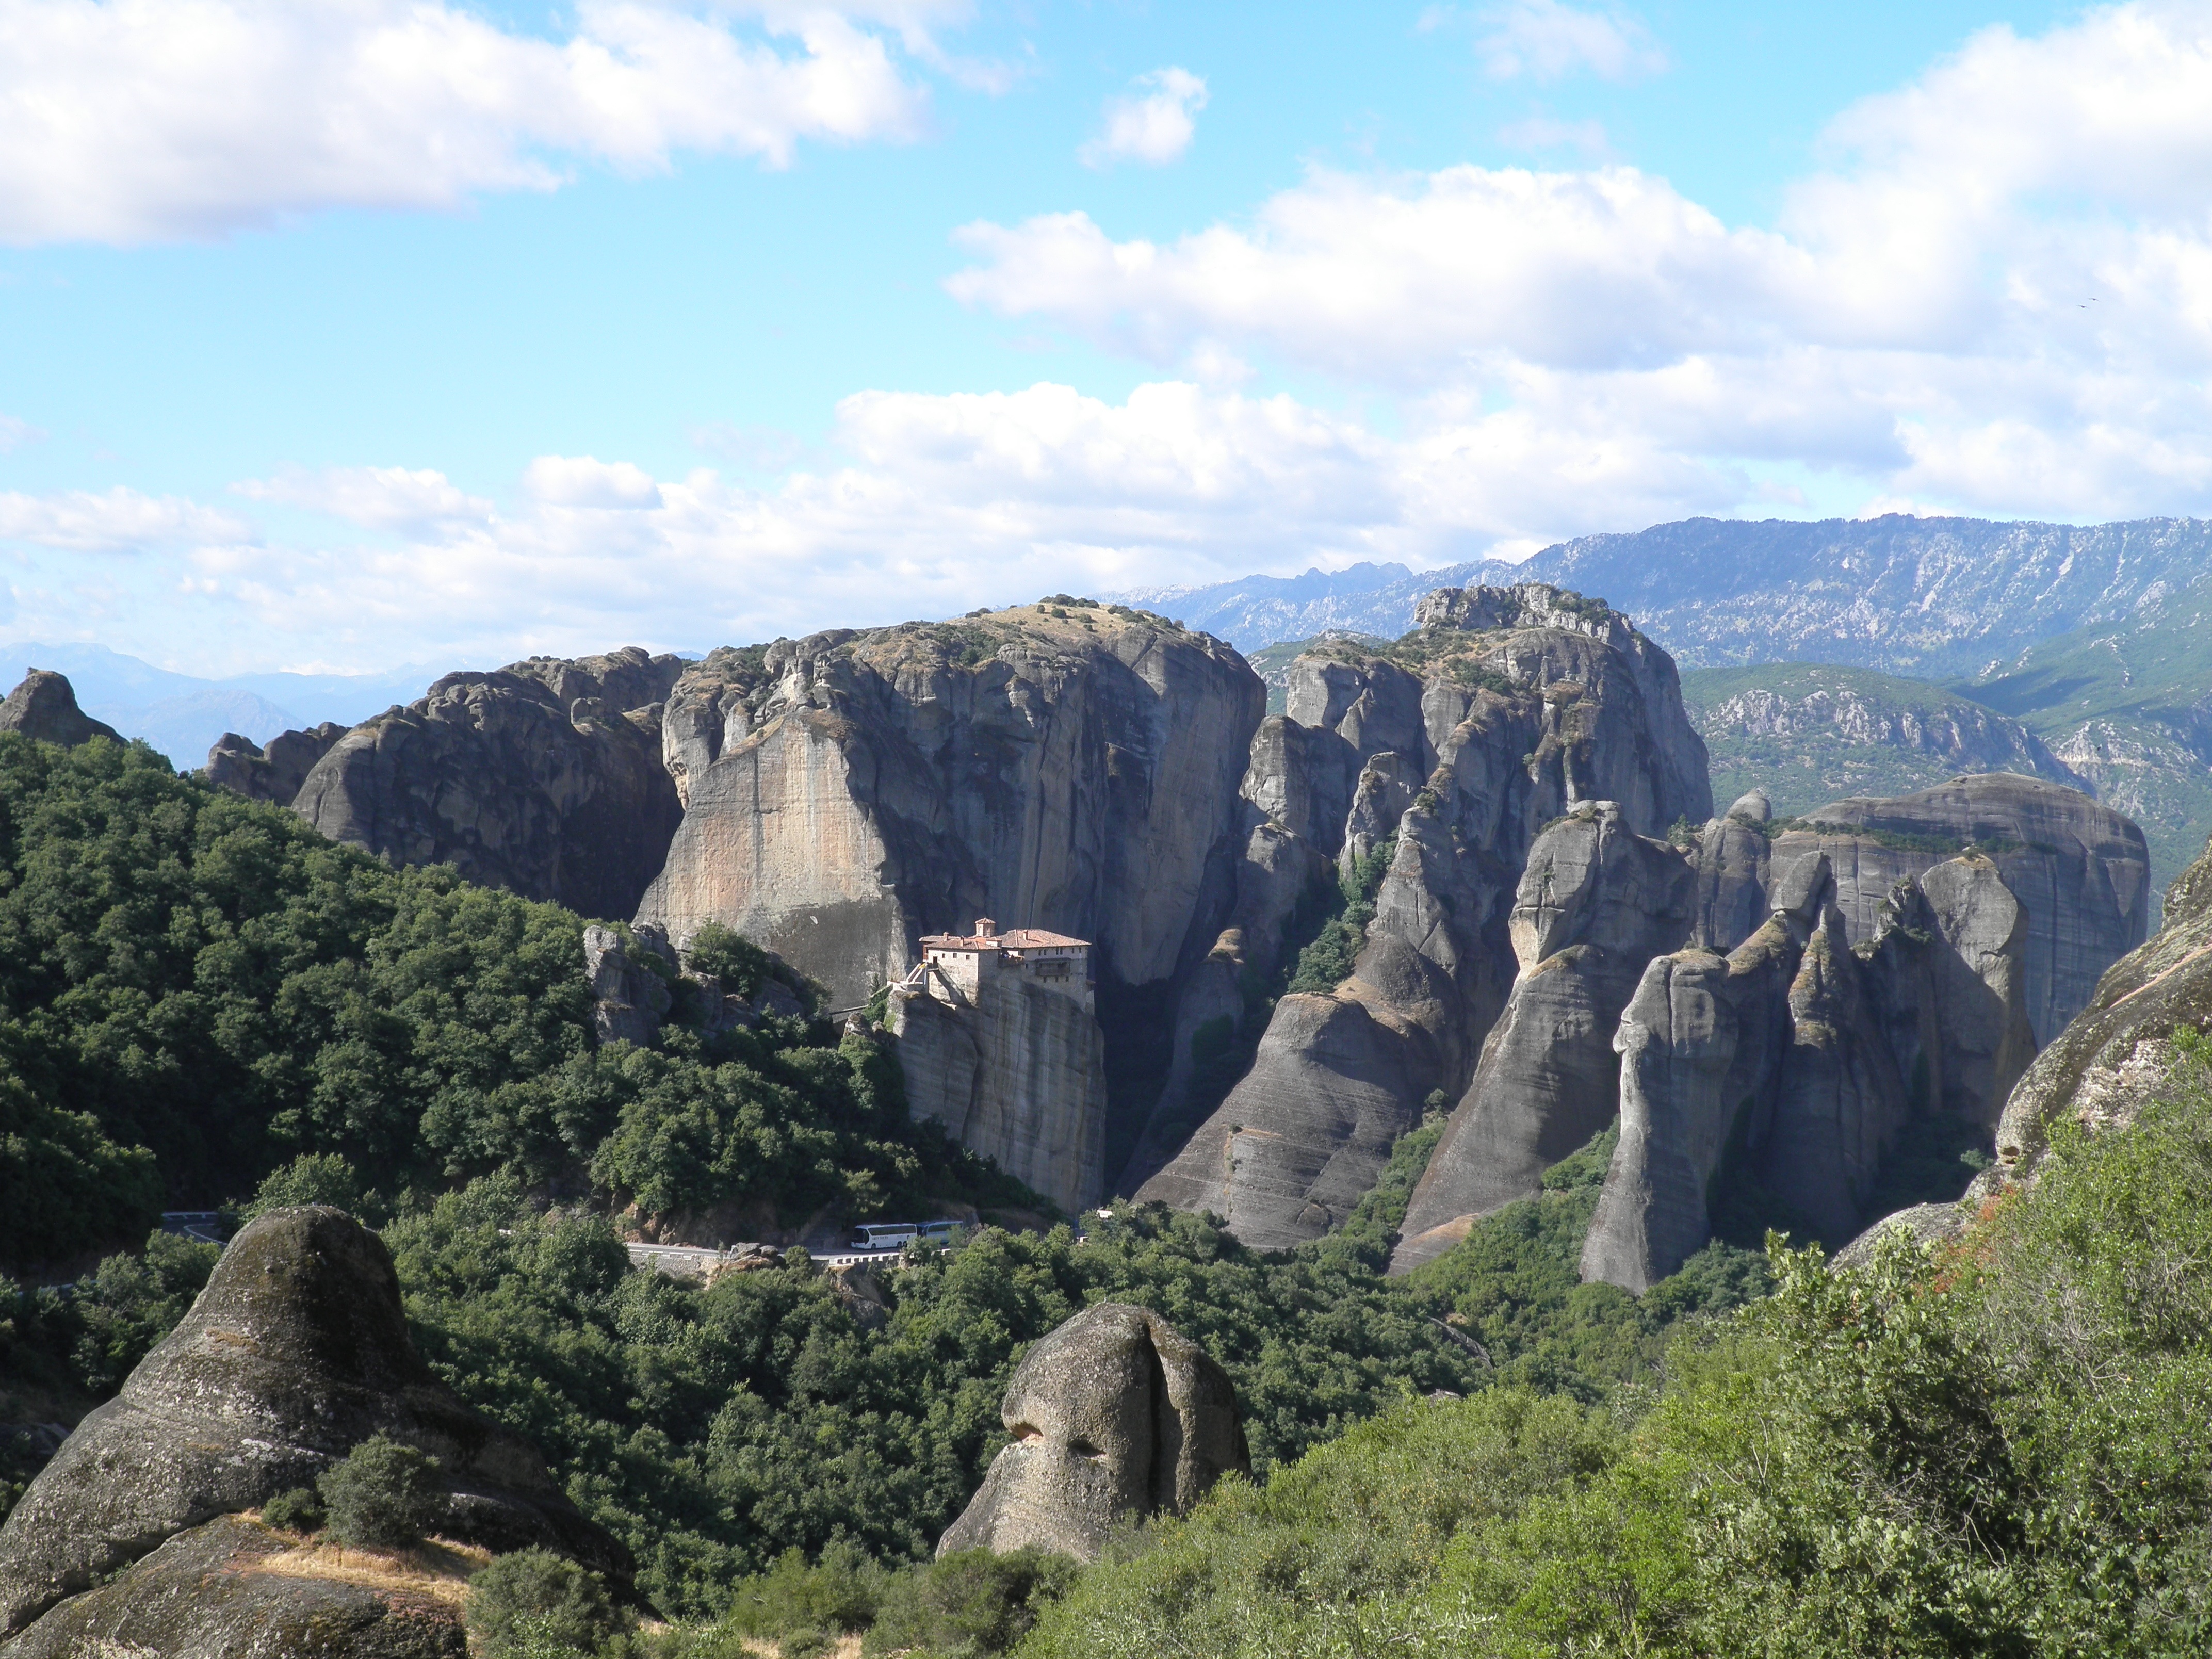
landscape, rock, mountain, valley, mountain range, formation, cliff, park, canyon, terrain, national park, geology, badlands, monastery, plateau, greece, landform, meteora, geographical feature, mountainous landforms